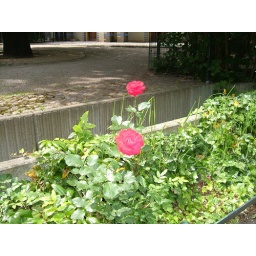
Flowers. They bear a resemblance to the flowers I saw in St. Andrews.